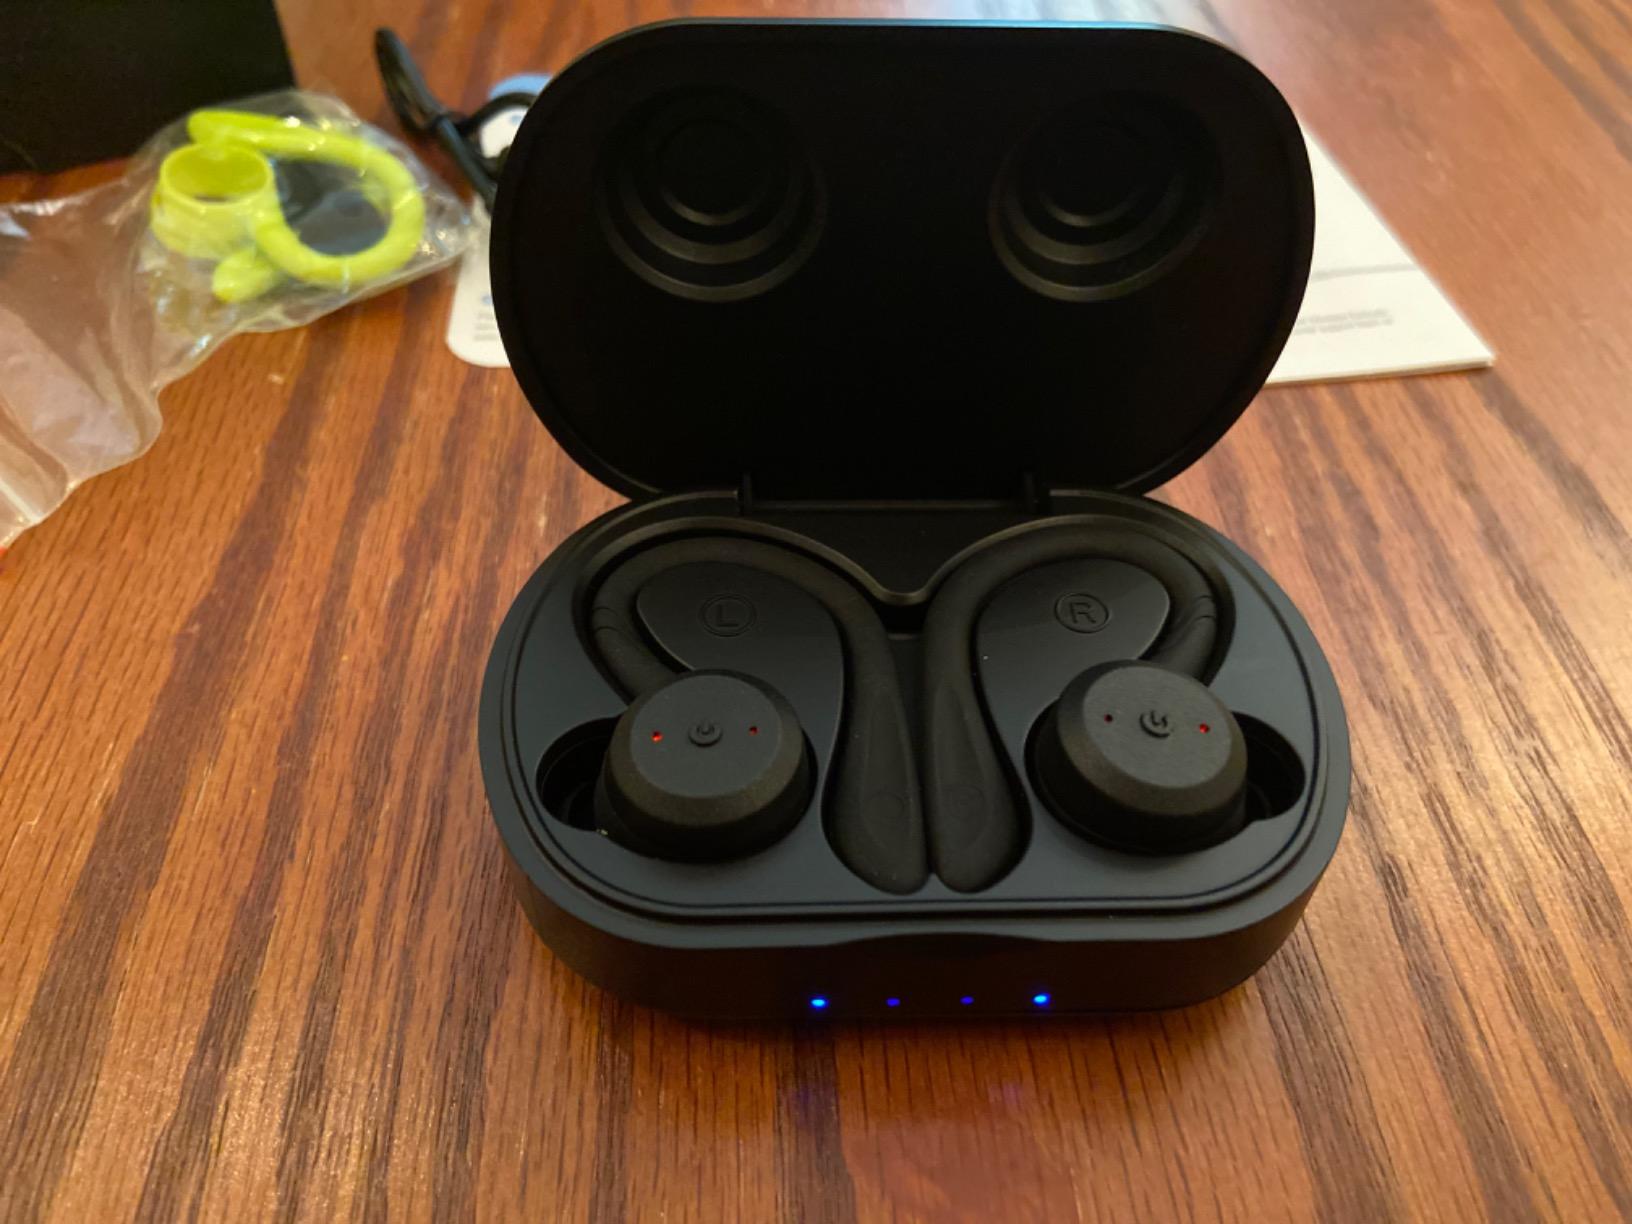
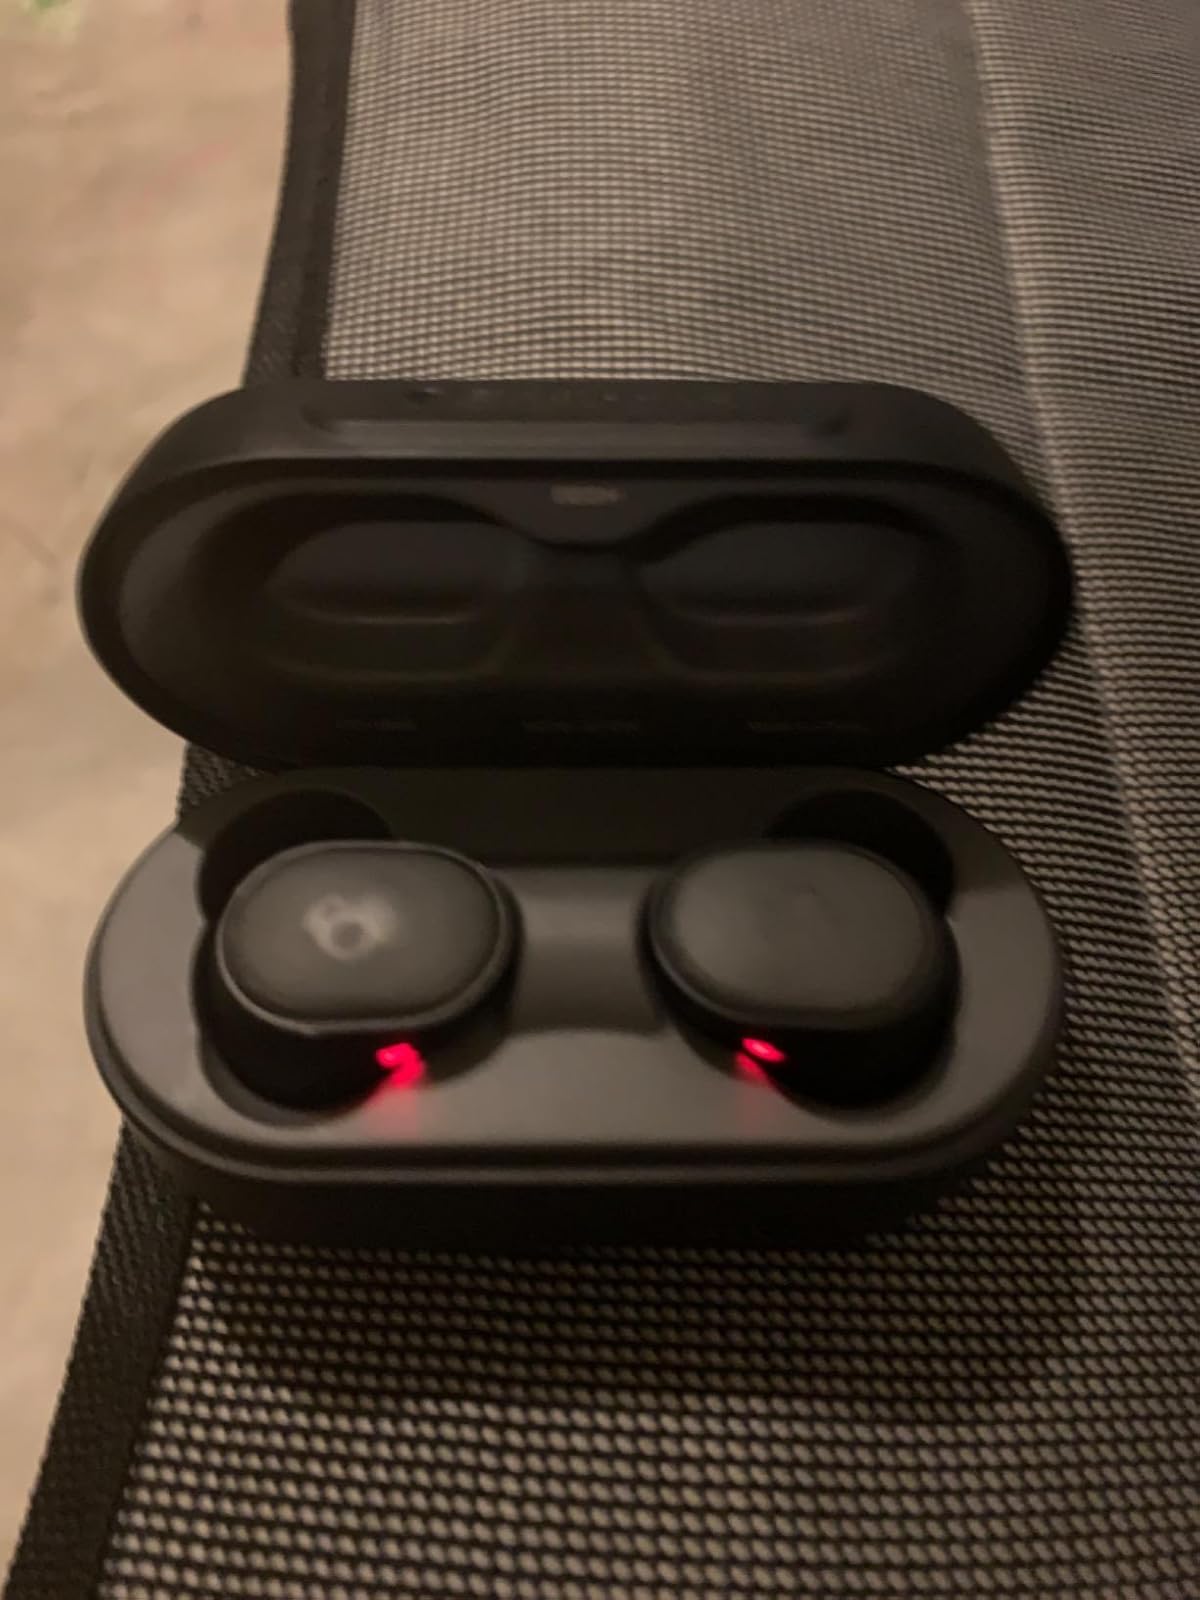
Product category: earbuds
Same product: no